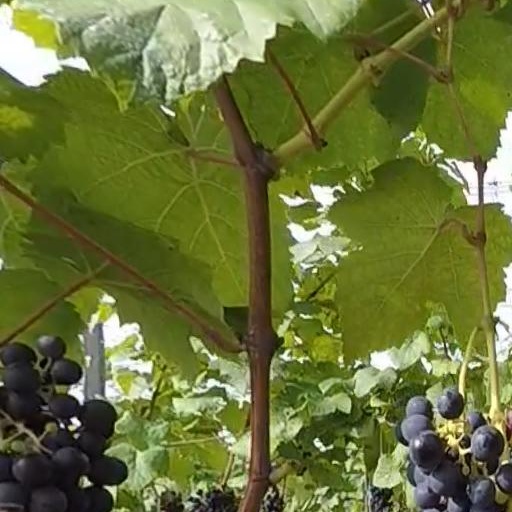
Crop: grape